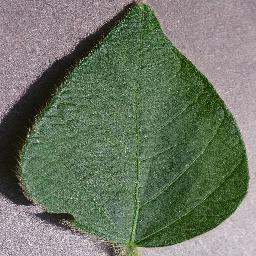
Label: Soybean___healthy